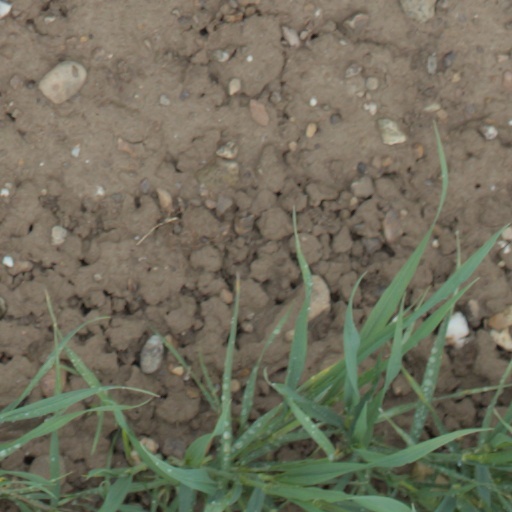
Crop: wheat